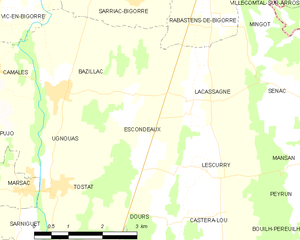
Escondeaux est une commune française située dans le département des Hautes-Pyrénées, en région Occitanie.